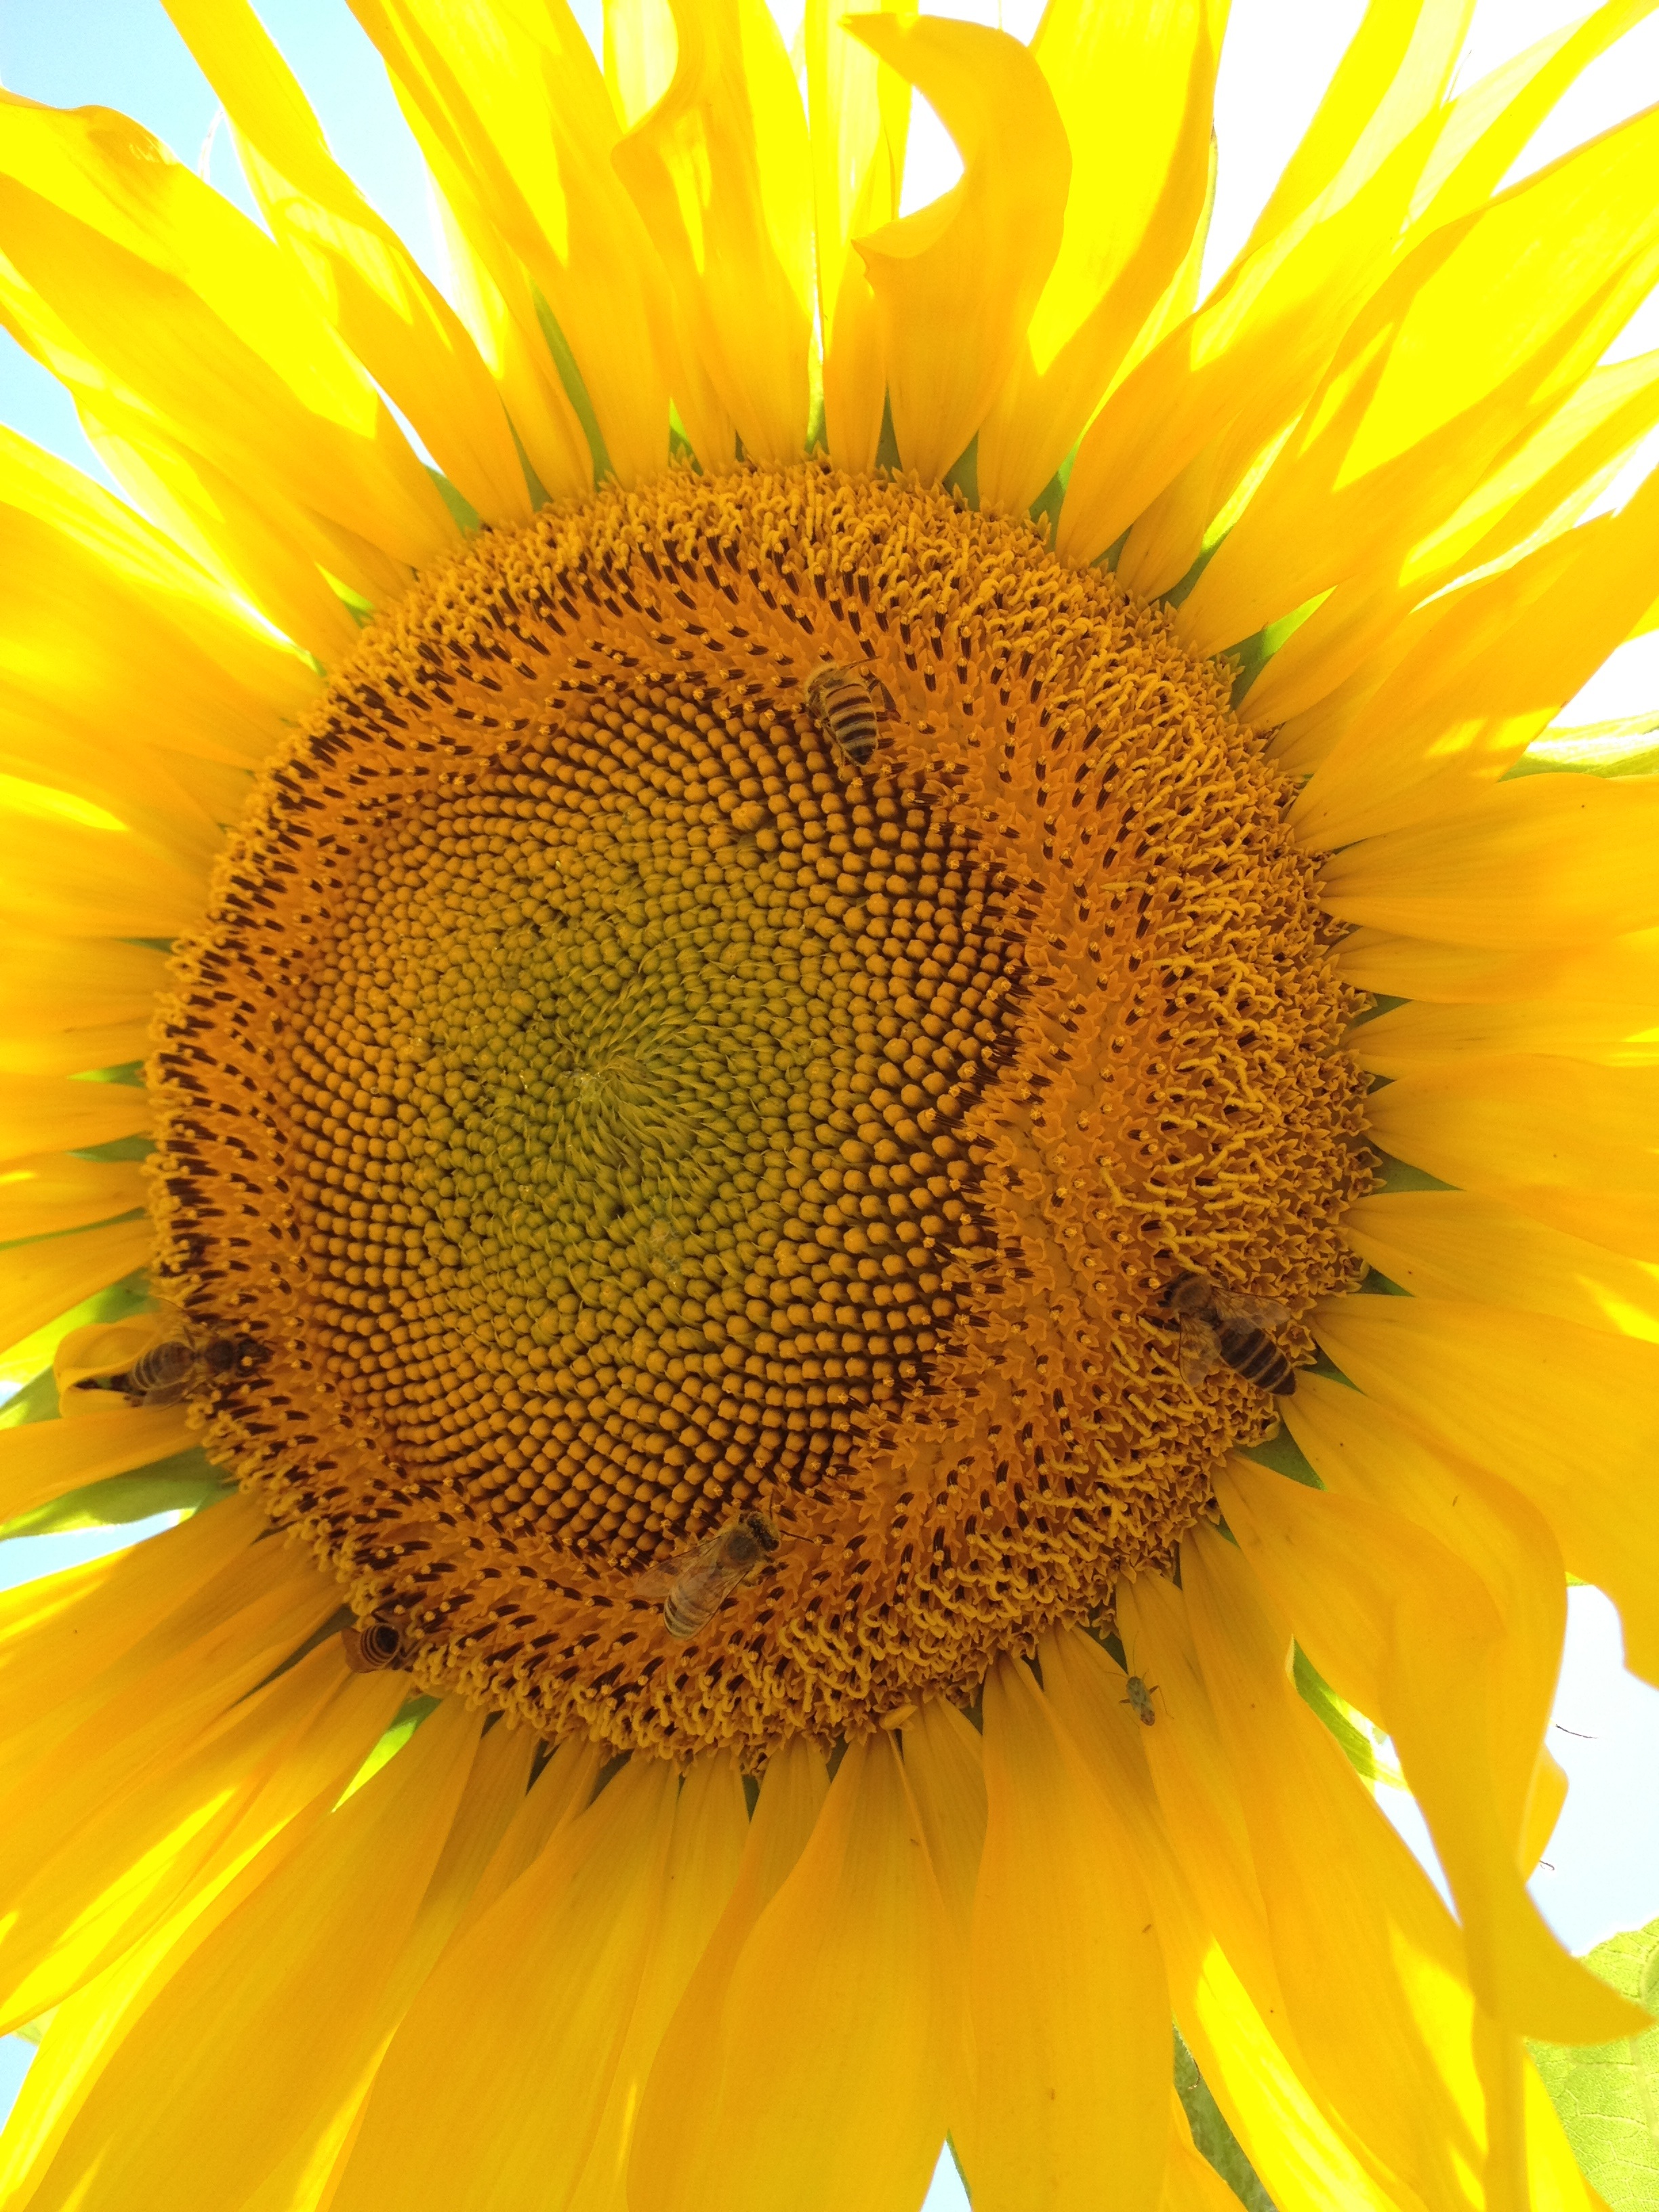
plant, field, flower, petal, produce, yellow, sunflower, vegetarian food, macro photography, flowering plant, daisy family, asterales, sunflower seed, plant stem, land plant